1920 Pittsburgh Panthers football team

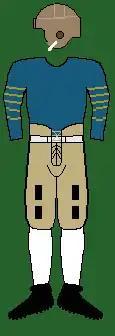

In spite of the 6–2–1 record of 1919, the outlook for the 1920 campaign was much better for Coach Warner. Twelve of the twenty-two lettermen were still in school and the freshmen team contributed twenty-six lads for possible varsity duty. "The squad next fall will be composed largely of men who went through this year's campaign, either on the varsity or freshmen team. There will be more experience in the Panther outfit next season than there was at anytime this season."